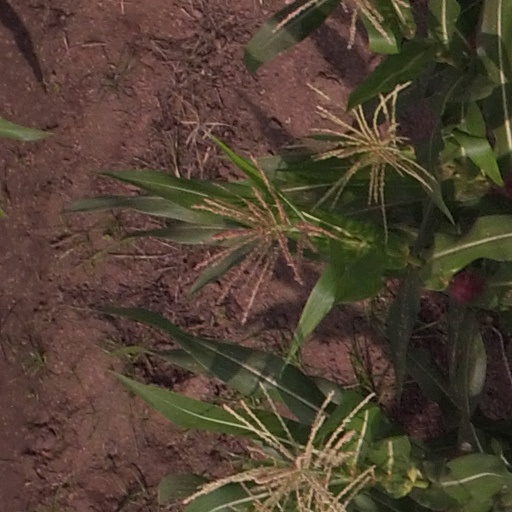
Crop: maize; corn